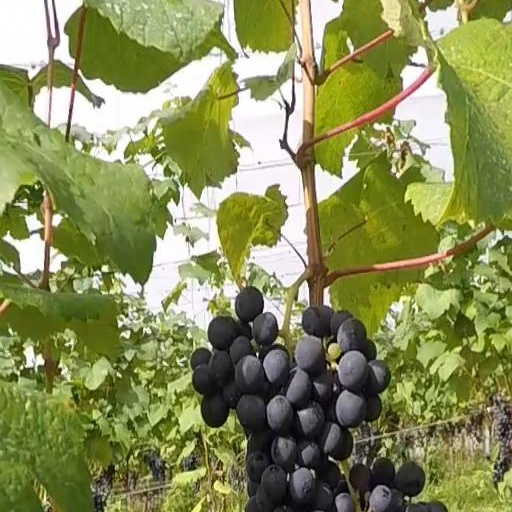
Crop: grape